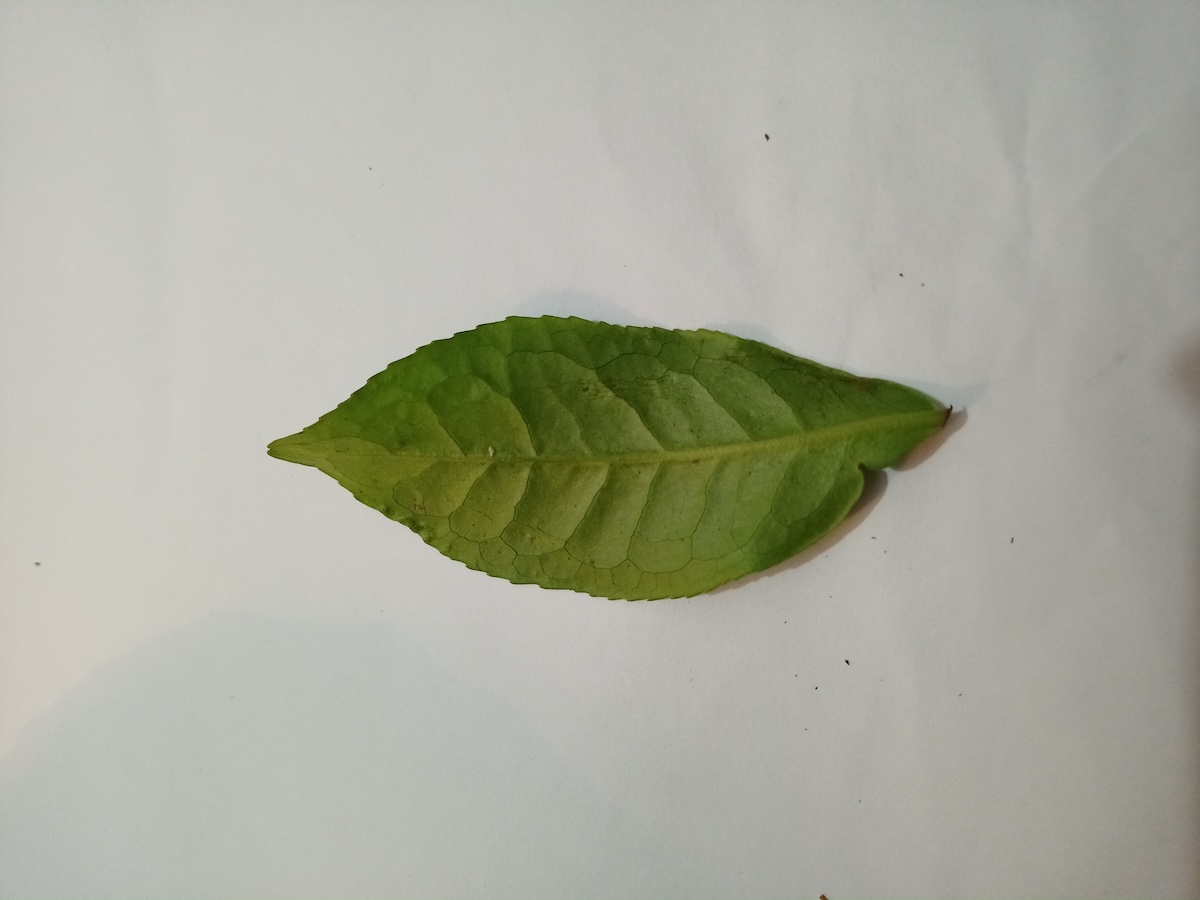
Label: Healthy leaf